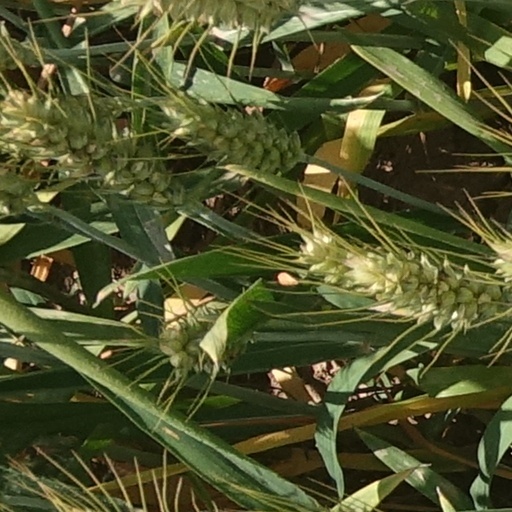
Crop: wheat